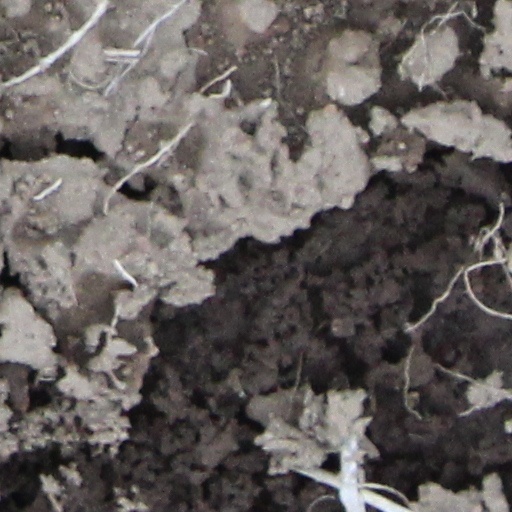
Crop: wheat